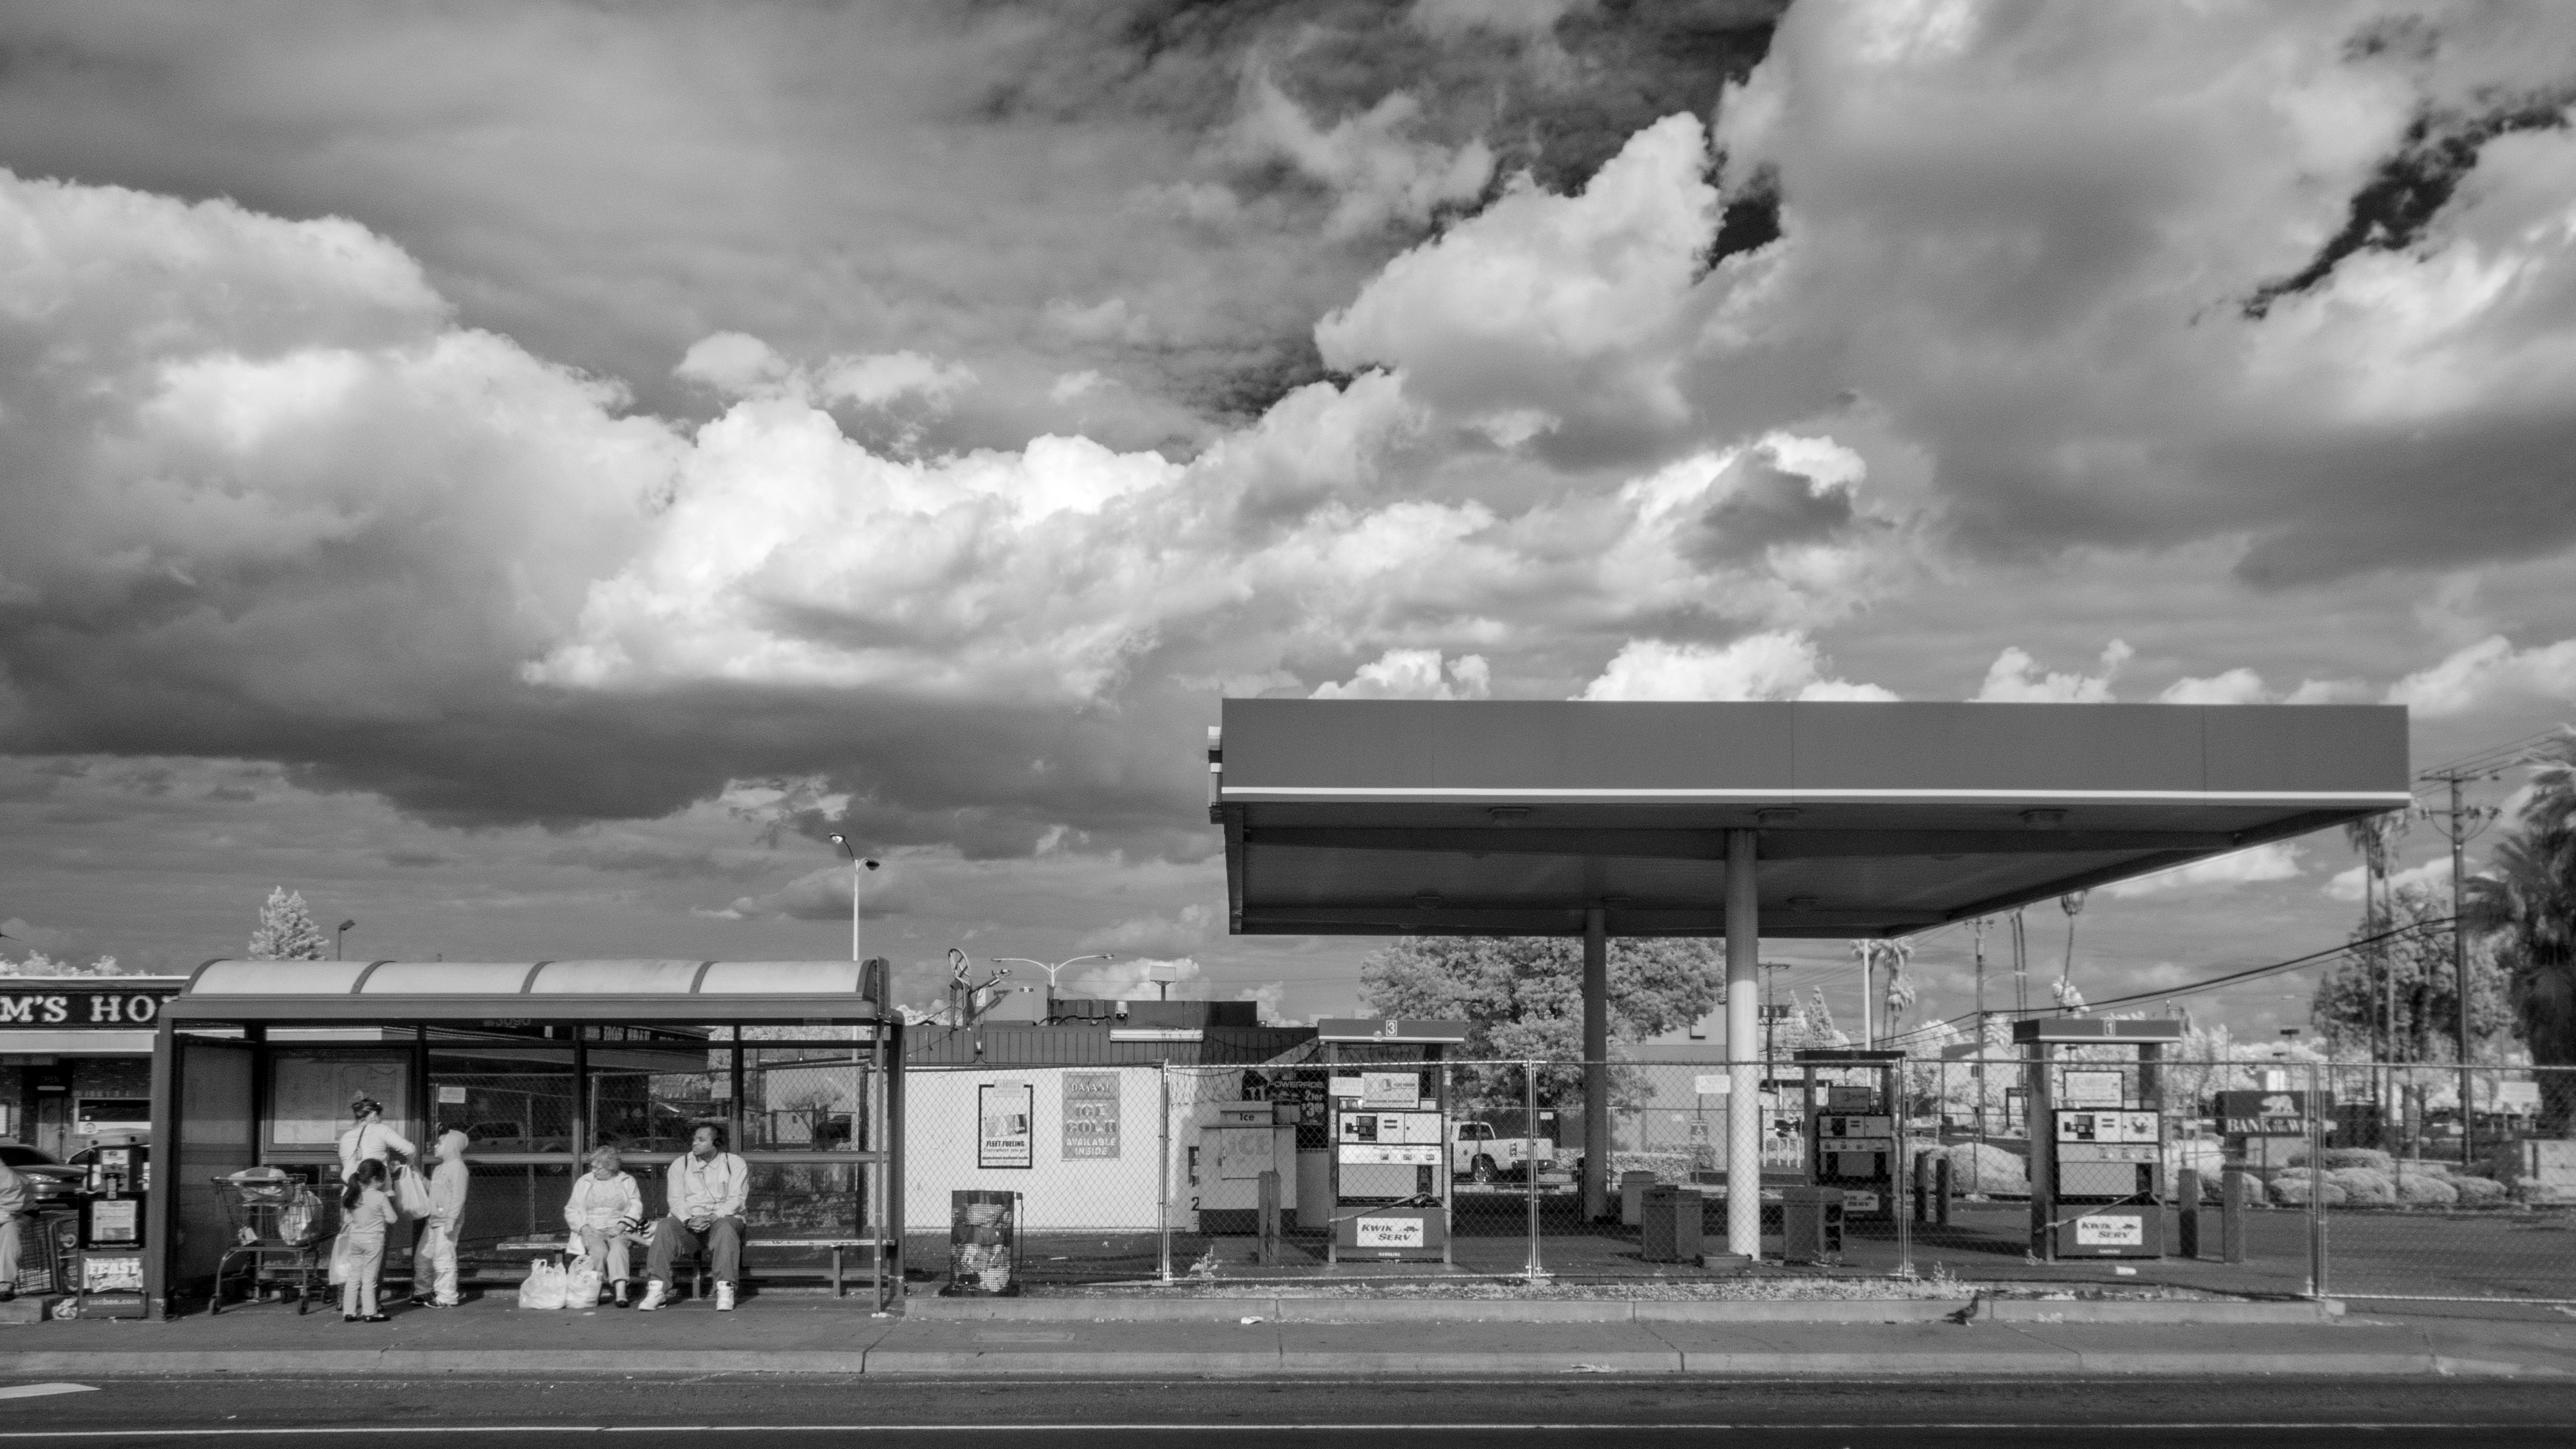
cloud, black and white, photography, cityscape, monochrome, clouds, busstop, sacramento, wattavenue, monochrome photography, residential area